Protests against the Iraq War

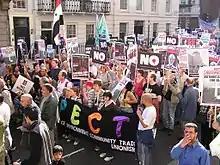
Protesters on 19 March 2005, in London, where organizers claim over 150,000 marched

As part of the 2004 Republican National Convention protests, United for Peace and Justice organized a mass march, one of the largest in U.S. history, in which protesters marched past Madison Square Garden, the site of the convention. The march included hundreds of separate contingents as well as individual marchers. The group One Thousand Coffins held a procession of one thousand full-scale flag-draped cardboard coffins, commemorating each of the U.S. fallen troops as of that date, carried by a nationwide coalition of citizens, veterans, clergy and families of the fallen. Several hundred members of Billionaires for Bush held a mock countermarch. Estimates of crowd size ranged from 120,000 (unnamed police spokesman) to over 500,000 (organizers, second unnamed police source). In March, 2007 NYPD Deputy Commissioner Paul Browne stated about the RNC protests: "You certainly had 800,000 on August 29th."